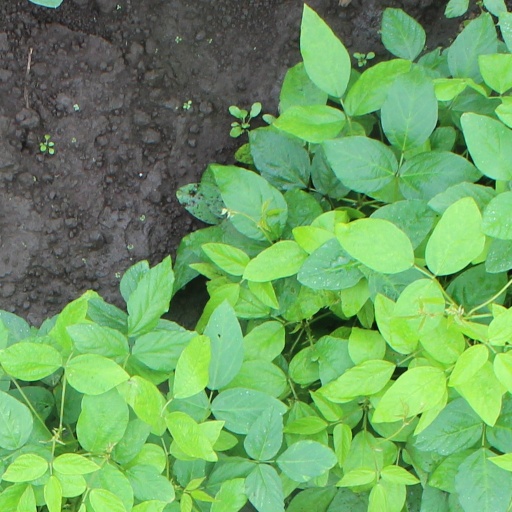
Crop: soybean